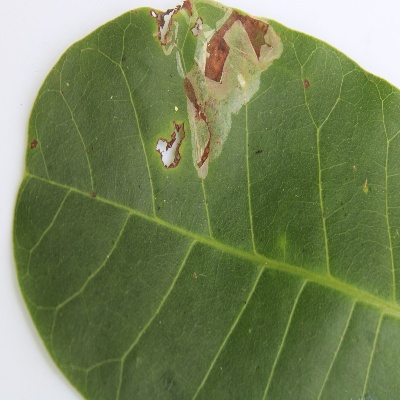
Crop: Cashew
Condition: leaf miner